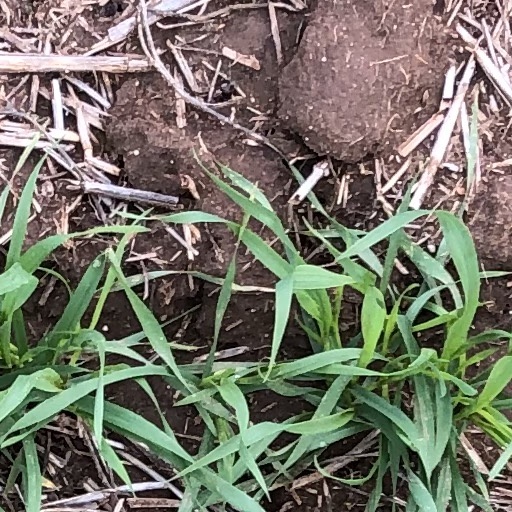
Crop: wheat